Closed-cone conifer forest

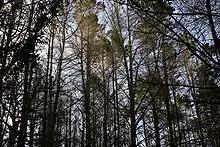
A forest of Monterey pines

A Closed-cone conifer forest or woodland is a plant community occurring in coastal California and several offshore islands. The forests typically have a single-aged single-species conifer overstory with dense ladder fuels. Overstory species include coulter pine, monterey pine, bishop pine, shore pine, and several endemic cypresses, species which generally rely on fire to open their cones and release seeds. Closed-cone forests often grow in low nutrient and/or stressed soils, which can lead to slow growth.